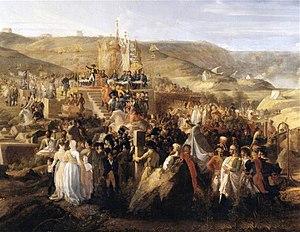
Jean-Chrysostôme Calès, né le 27 janvier 1769 à Caraman et décédé le 21 avril 1853 à Cessales, est un officier de l'armée française qui sert au cours des guerres révolutionnaires et des guerres napoléoniennes. Il est également un représentant élu à la Chambre des Cent-Jours.